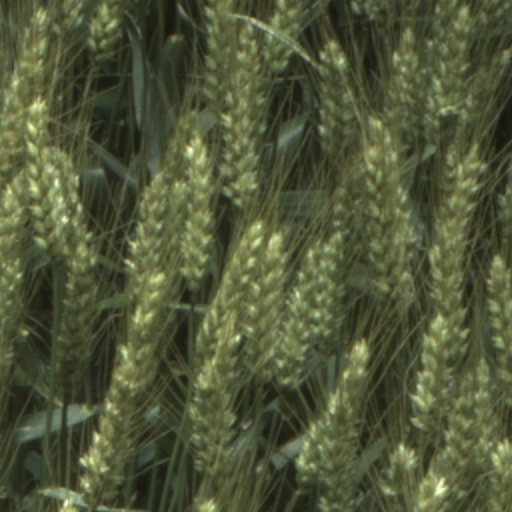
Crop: wheat